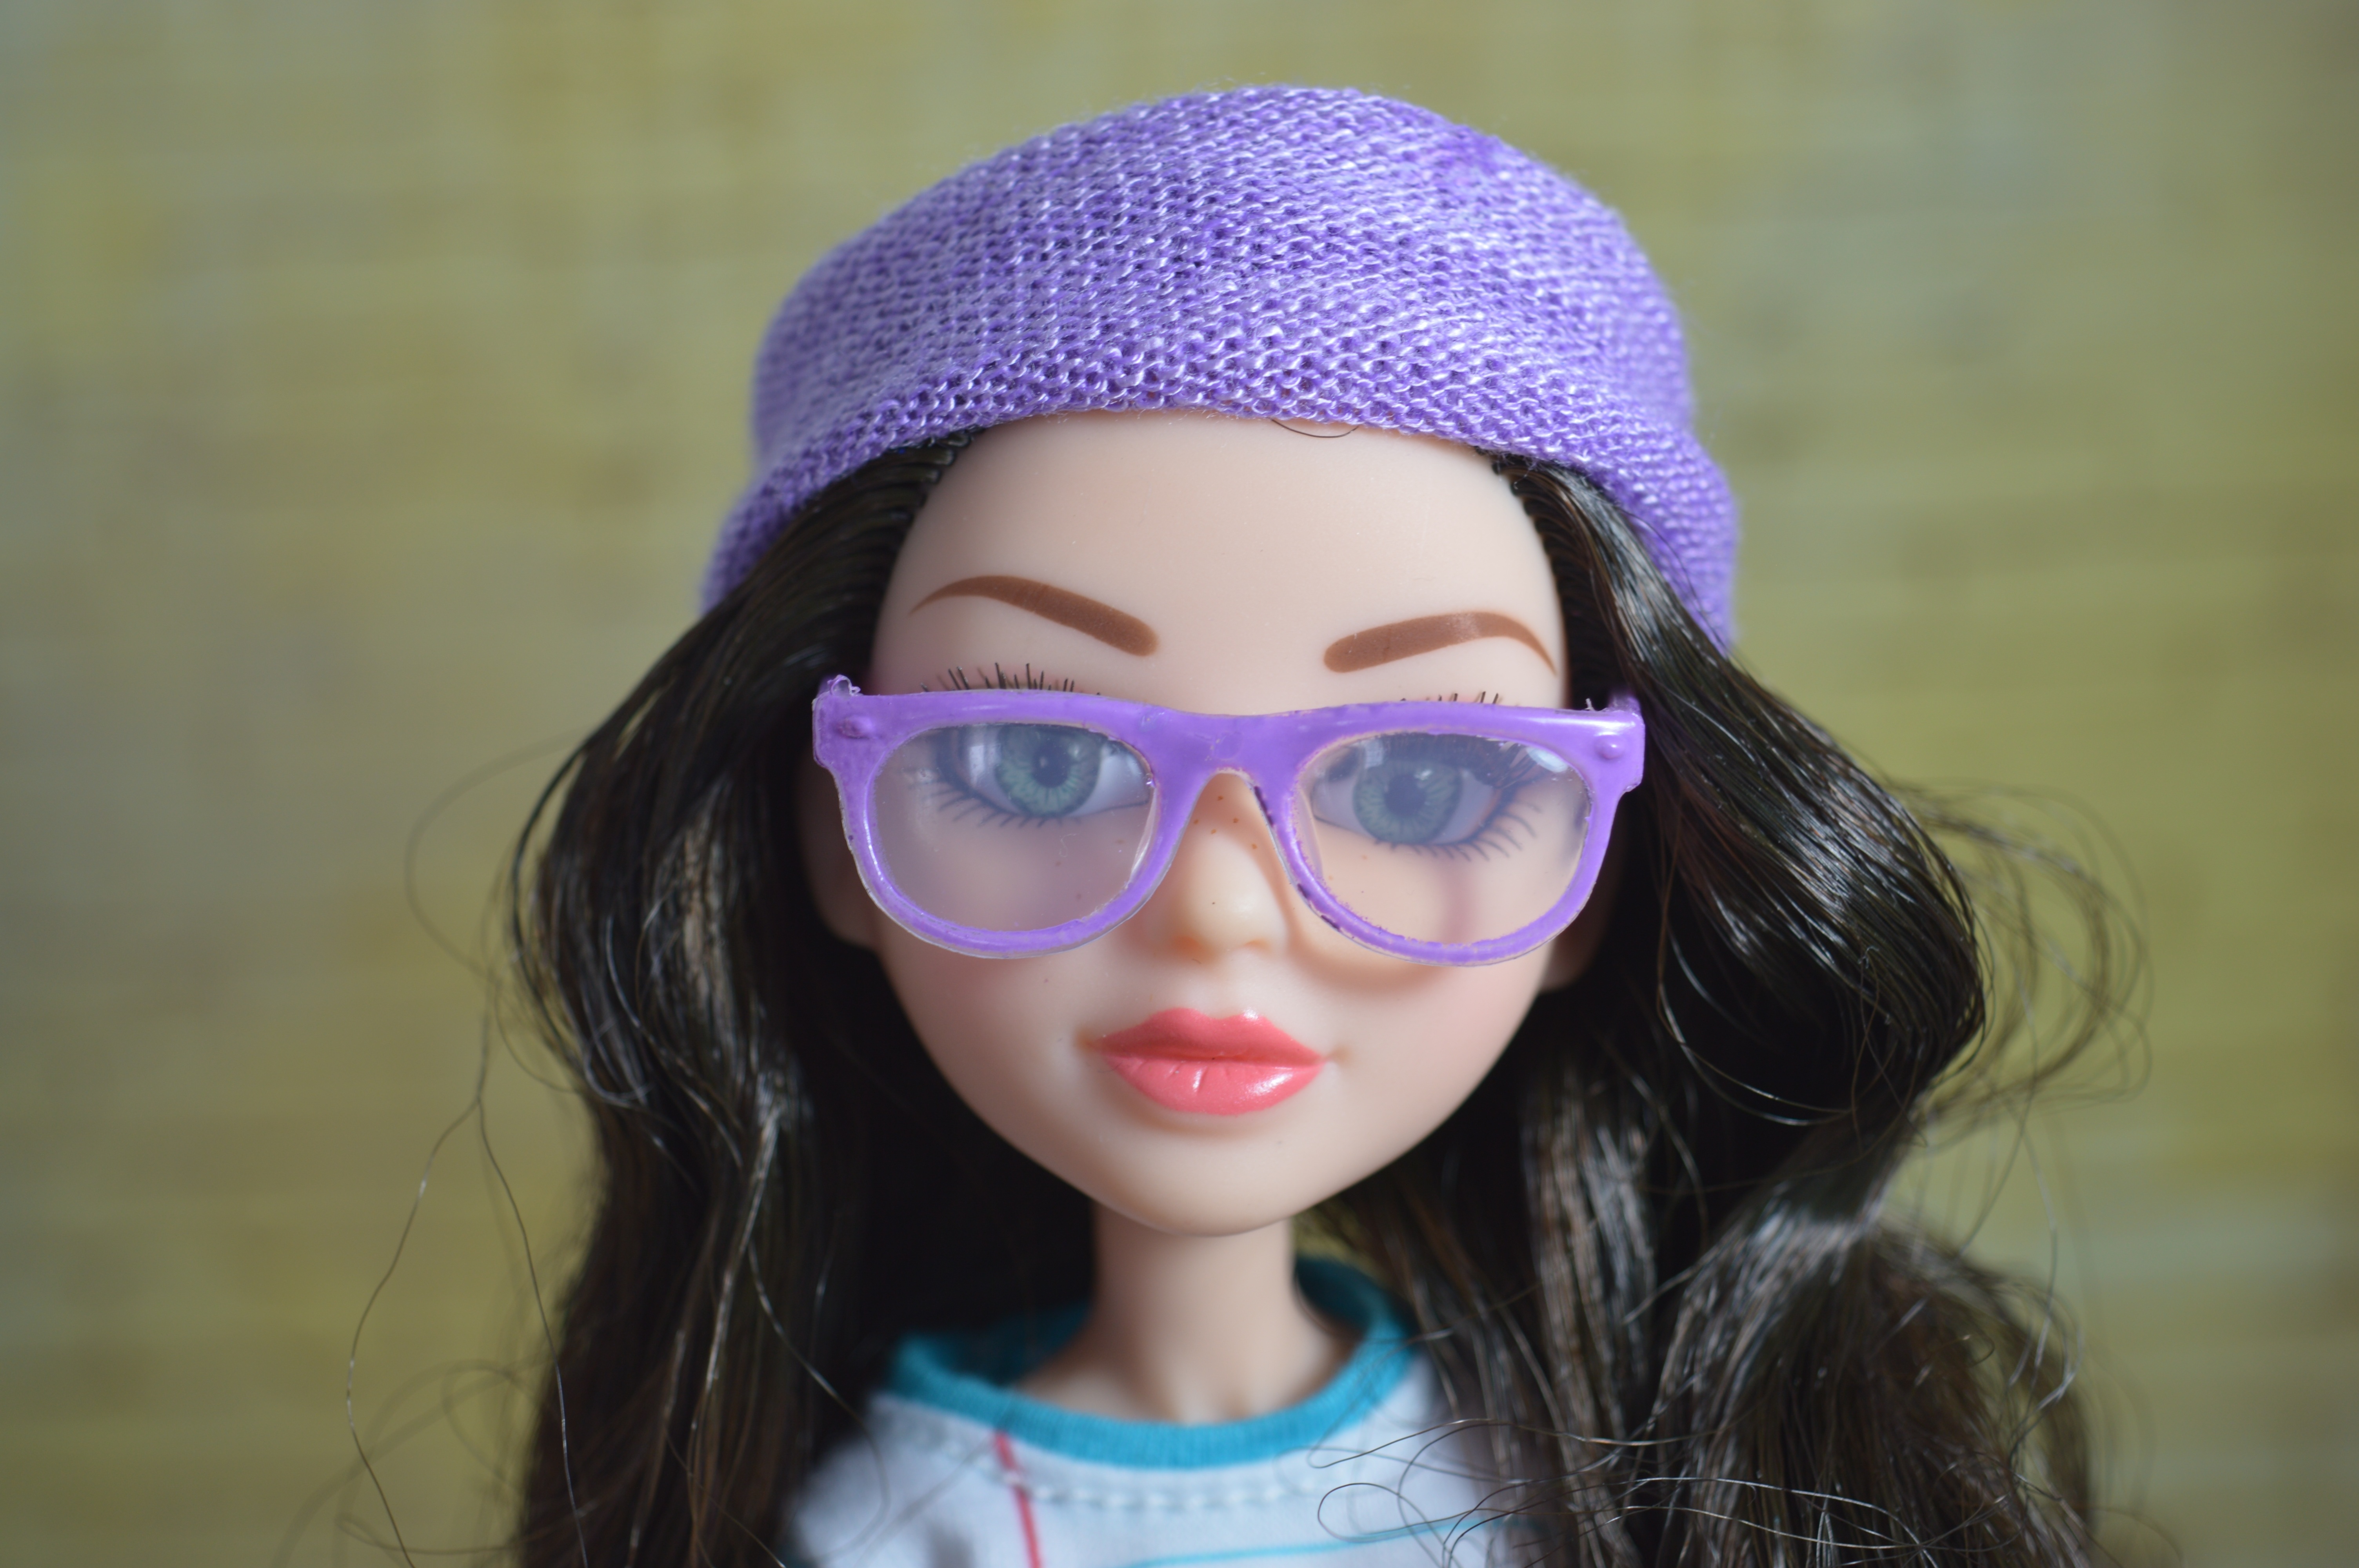
girl, hair, purple, female, brunette, portrait, hat, blue, clothing, pink, toy, lip, hairstyle, face, doll, nose, sunglasses, eye, glasses, cap, head, eyewear, avatar, fashion accessory, vision care